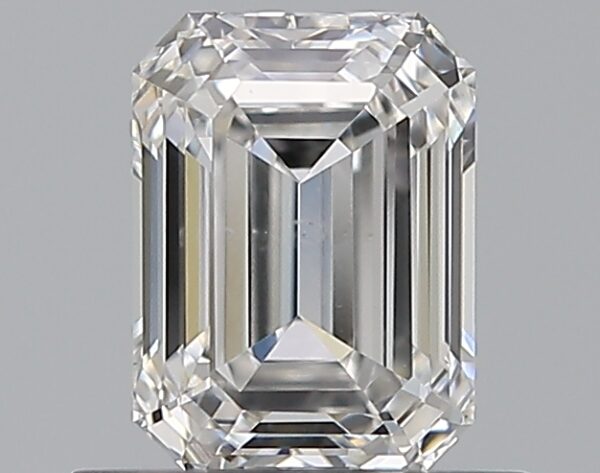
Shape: emerald
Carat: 0.72
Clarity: SI1
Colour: F
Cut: EX
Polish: VG
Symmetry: VG
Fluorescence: N
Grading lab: GIA
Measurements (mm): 5.84 x 4.31 x 2.91